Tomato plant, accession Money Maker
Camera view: horizontal (90 deg, fisheye); turntable rotation: 60 degrees
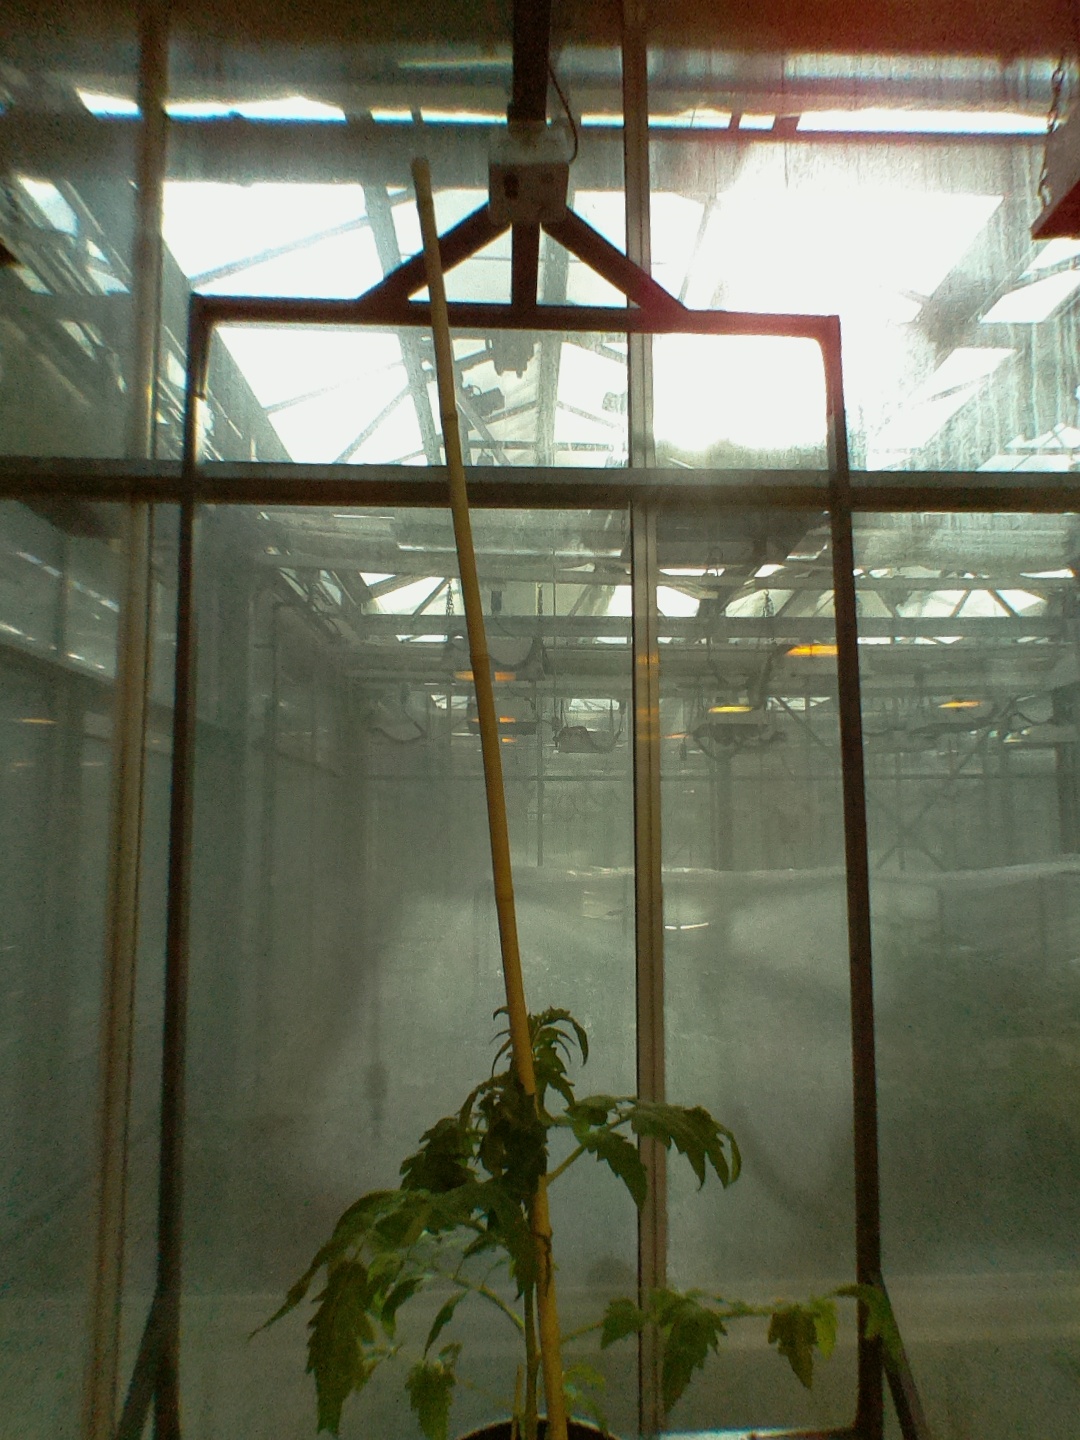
BBCH growth stage 51: First inflorence visible, visible closed flower bud